Marquess of Loulé

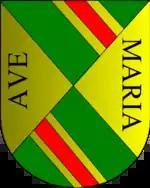
Coat of Arms of the Marquesses and Dukes of Loulé.

Marquess of Loulé (in Portuguese "Marquês de Loulé") is a Portuguese title granted by royal decree of Queen Maria I of Portugal, dated from July 6, 1799, to "Dom" Agostinho Domingos José de Mendoça Rolim de Moura Barreto (1780-1824), who already was 8th Count of Vale de Reis.